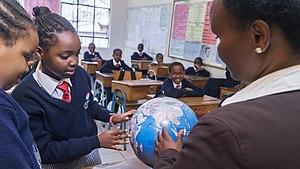
La géographie est une science centrée sur le présent, ayant pour objet la description de la Terre et en particulier l'étude des phénomènes physiques, biologiques et humains qui se produisent sur le globe terrestre, à un certain niveau d'abstraction relative qui s'y prête, pluridisciplinarité comprise voire transdisciplinarité en un certain sens. Le portail de l'information géographique du gouvernement du Québec définit la géographie comme « une science de la connaissance de l’aspect actuel, naturel et humain de la surface terrestre. Elle permet de comprendre l’organisation spatiale de phénomènes qui se manifestent dans notre environnement et façonnent notre monde ».